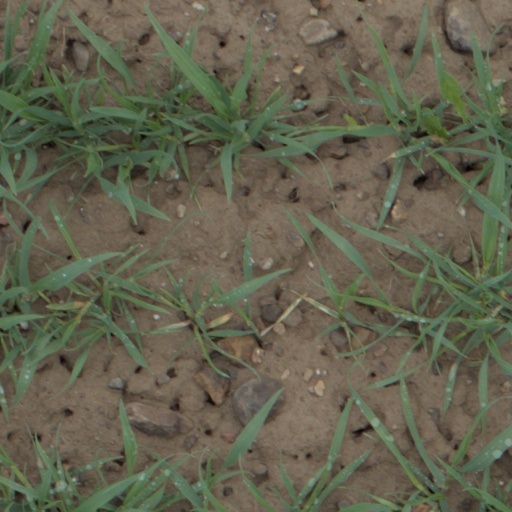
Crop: wheat